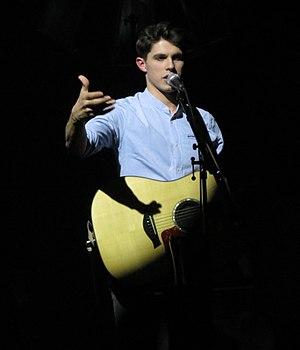
Lilian Renaud Espace Chaudeau à Ludres
The Voice : La Plus Belle Voix, plus souvent nommé simplement The Voice, est une émission de télévision française de télé-crochet musical réalisée par Tristan Carné et Didier Froehly diffusée sur TF1 depuis le 25 février 2012. Huit saisons ont déjà été diffusées à la télévision. Produite au départ par Shine France, elle est adaptée de l'émission musicale néerlandaise The Voice of Holland, créée par le fondateur d'Endemol, John de Mol, et déclinée dans une trentaine de pays. La version française, présentée par Nikos Aliagas et Karine Ferri, est la plus regardée en Europe. À partir de 2017 ITV Studios France obtient les droits de production.
La Foire comtoise de Besançon est une manifestation festive et commerciale qui a lieu tous les ans au parc des expositions de Micropolis.
Lilian Renaud est un auteur-compositeur-interprète et chanteur français né le 11 octobre 1991 à Mamirolle dans le département du Doubs.
Cette liste présente les émissions de téléréalité diffusées en France, par ordre chronologique.